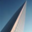
Label: skyscraper